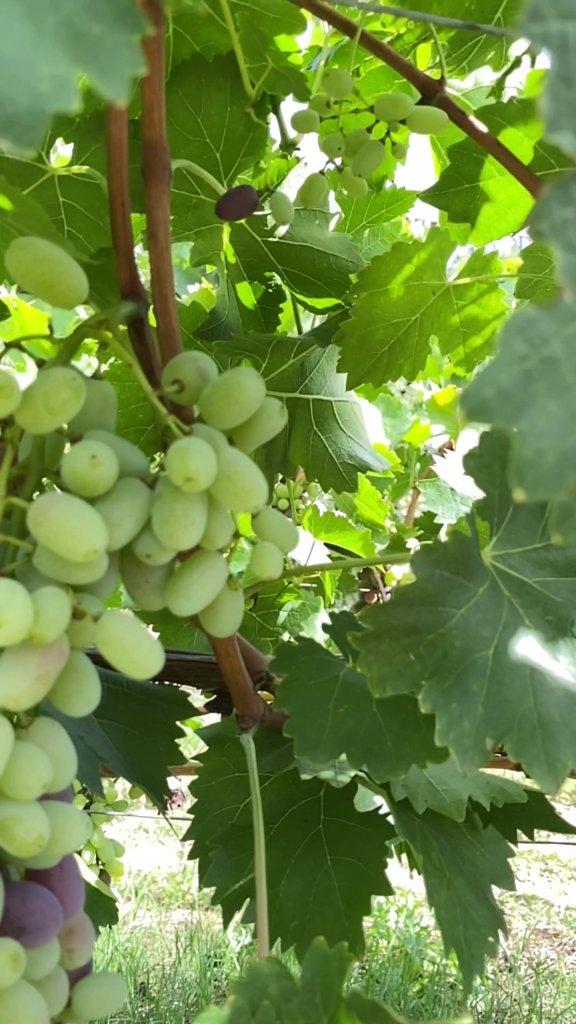
Berries visible: 55
Grape clusters: 3